Bow (music)

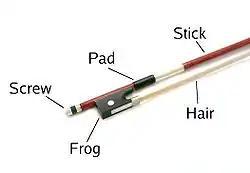
Turning the screw on a modern violin bow causes the frog (heel) to move, which adjusts the tension on the hair.

The kind of bow in use today was brought into its modern form largely by the bow maker François Tourte in 19th-century France. Pernambuco wood, which was imported into France to make textile dye, was found by the early French bow masters to have just the right combination of strength, resiliency, weight, and beauty. According to James McKean, Tourte's bows, "like the instruments of Stradivari, are still considered to be without equal."